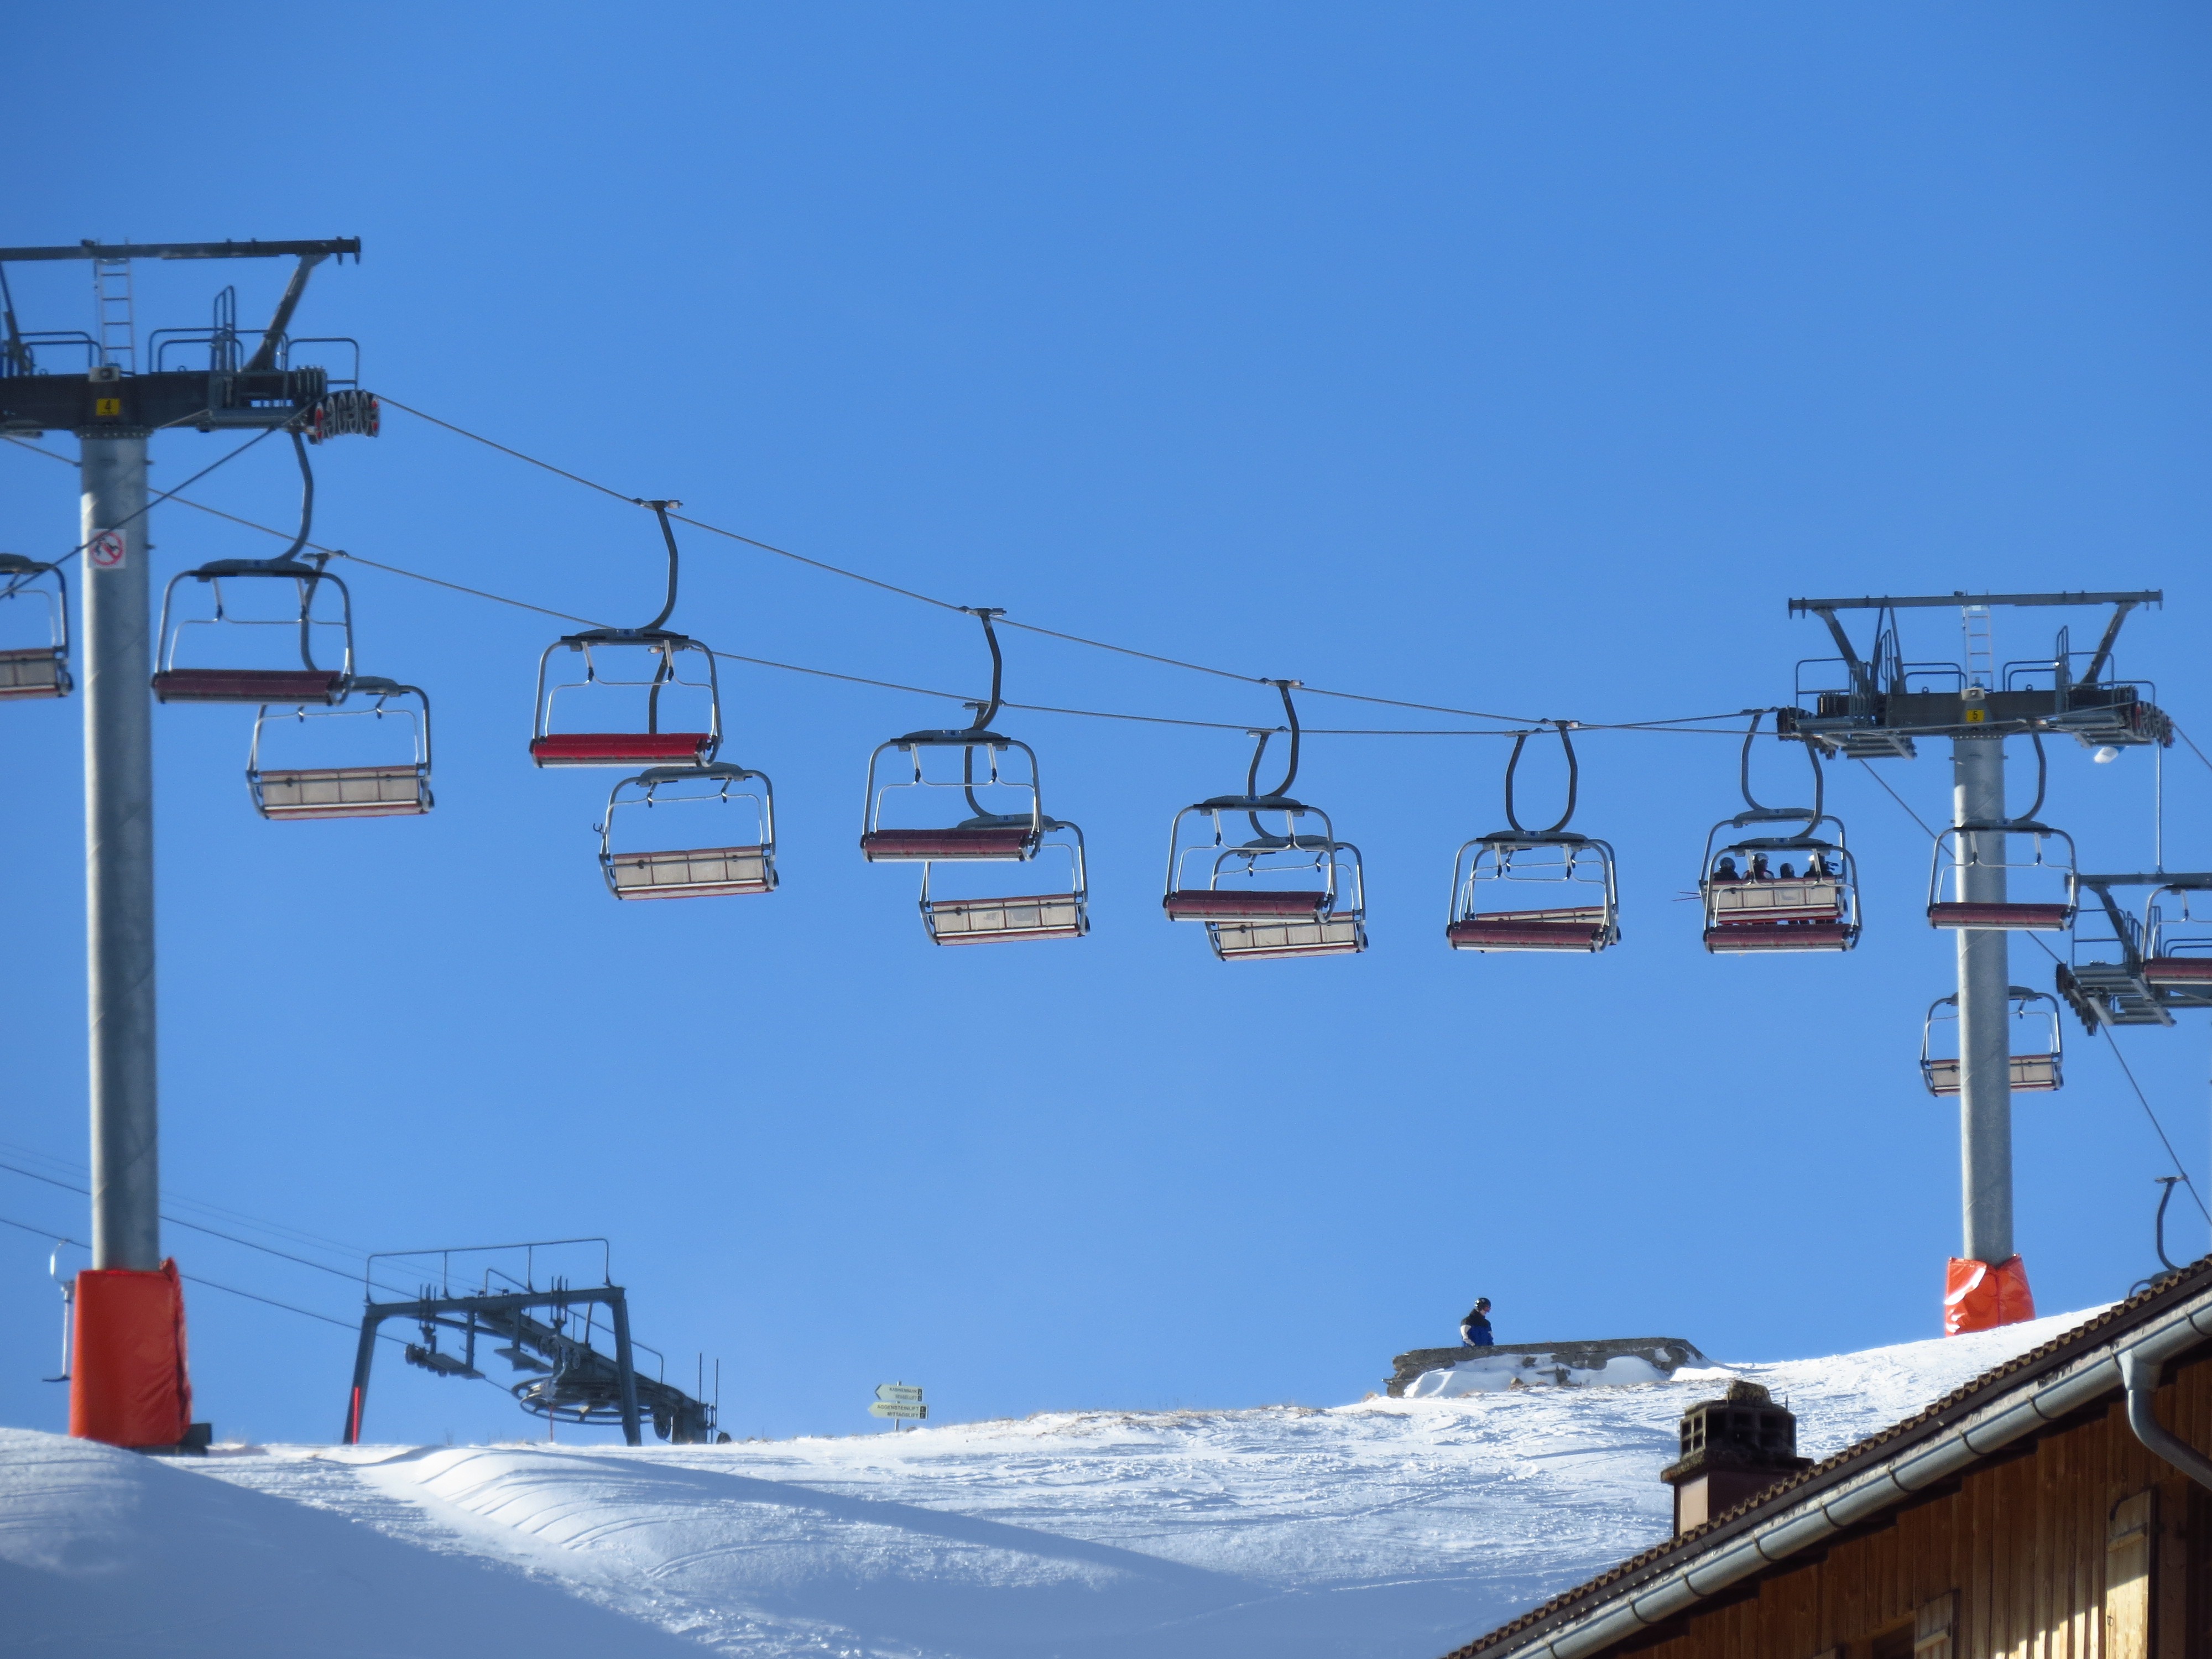
rock, mountain, snow, winter, sky, white, wind, hut, idyllic, mast, chairlift, ski lift, weather, romantic, snowy, blue, electricity, sunny, lift, mountains, wintry, winter magic, partly cloudy, ski run, overhead power line, breitenberg